Potential London NFL franchise

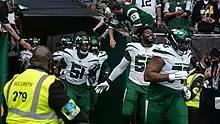
The New York Jets enter the field at the 2021 NFL London Games fixture against Atlanta Falcons at Tottenham Hotspur Stadium

On July 8, 2015, it was announced that the NFL had agreed to stage a minimum of two games a season for a ten-year period at Tottenham Hotspur's new stadium in Northumberland Park, which opened nearly a year behind schedule in 2019. This was interpreted as boosting the chances of an eventual London franchise. As a result of the deal, the stadium was specifically designed for both American and association versions of football. It has a retractable natural grass pitch over an artificial surface used for NFL games (which should allow both soccer and NFL games to be played on the same weekend), and with locker rooms of sufficient size to accommodate the 53-man size of an NFL team roster. Its proposed capacity of 61,000 was described a being more appropriate for the day-to-day requirements of an NFL franchise than Wembley's 84,000. It has been suggested the design will also eliminate the issue at Wembley whereby the lowest 5,000 seats cannot be used because spectator views of the pitch are obstructed by the various officials, coaches and players who stand on the sidelines during an NFL game. The architect, Populous, had previously designed 14 NFL stadiums.